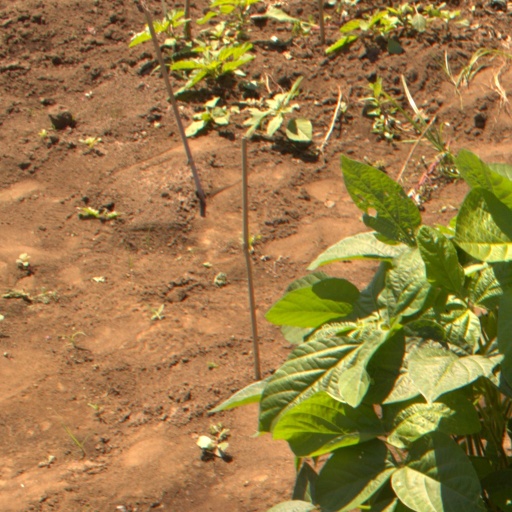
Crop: soybean